Myanmar–North Korea relations

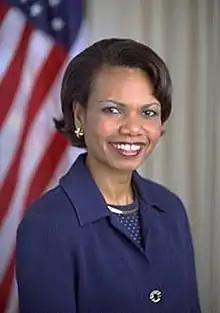
Condoleezza Rice called both countries "outposts of tyranny" in 2005.

Burma (Myanmar) and North Korea already had some contacts in 1948 when Burma became independent. U Nu's government, however, voted in favor of the motion in the UN that recognized Syngman Rhee's government as the legitimate government over all of Korea. Burma, however, refused to recognize either state and wished to see a peaceful solution to the nascent Korean crisis. After the Korean War broke out, Burma enforced the UN Security Council resolution that labeled North Korea as the aggressor. This perceived "anti-communist" stance of Burma perplexed many, because Burma was seen as a country with a non-aligned orientation. Burma did, however, not send troops to fight in Korea. When the Korean War escalated and China got involved, Burma with its long border with China, was forced to change its tone. Burma became the only non-communist country along with India not to vote for a motion that recognized China as another aggressor of the Korean War.